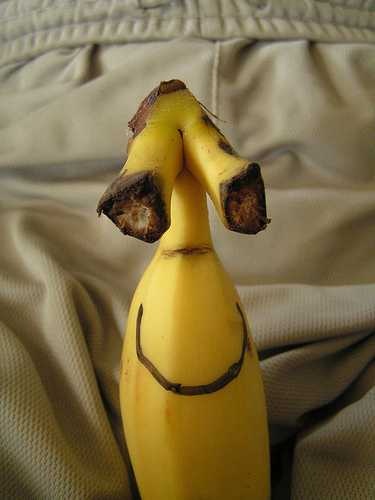
Label: Banana